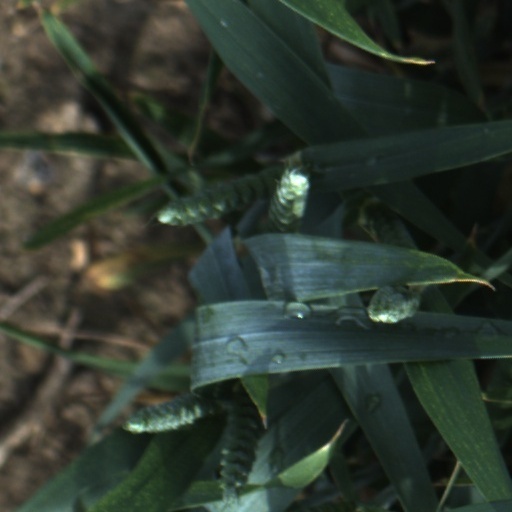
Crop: wheat